Boning knife

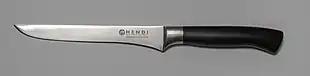
A stainless-steel boning knife

A boning knife is a type of kitchen knife with a sharp point and a narrow blade. It is used in food preparation for removing the bones of poultry, meat, and fish. Generally, 12 cm to 17 cm (5 to 6 ½ in) in length (although many brands, have been known to extend up to 9 ½ inches), it features a very narrow blade. Boning knives are not as thick-bladed as some of other popular kitchen or butcher knives, as this makes precision boning, especially deep cuts and holes easier. A stiff boning knife is good for boning beef and pork, but a very flexible boning knife is preferred for poultry and fish.